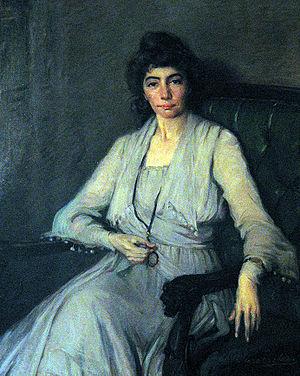
La liste des suffragistes et suffragettes regroupe des personnalités ayant milité pour le droit de vote des femmes, les organisations qu'elles ont formées ou rejointes ainsi que les ouvrages qu'elles ont publiés. Une liste des principales organisations et ouvrages suffragistes est donnée en fin d'article.
Madeline McDowell Breckinridge est une dirigeante américaine du mouvement du suffrage féminin au Kentucky. Elle assiste au premier vote des femmes du Kentucky à l'élection présidentielle américaine de 1920. Elle lance des réformes progressives pour la scolarisation obligatoire et le travail des enfants. Elle fonde de nombreuses organisations civiques, notamment la Kentucky Association for the Prevention and Treatment of Tuberculosis, une maladie dont elle est atteinte. Elle milite pour mettre en place des écoles modèles pour les enfants et les adultes, des parcs et des installations de loisirs et des programmes de formation manuelle.